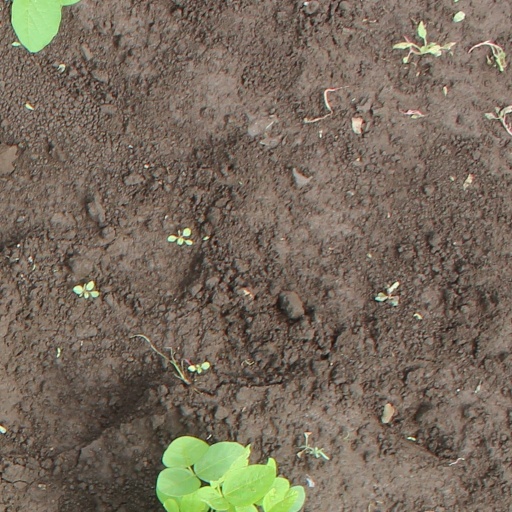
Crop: soybean